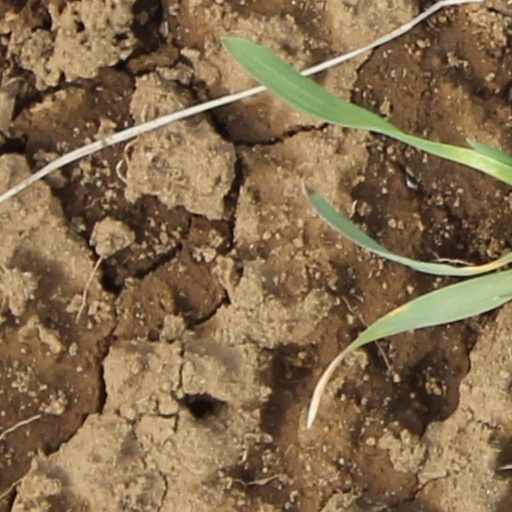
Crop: wheat